Giacomo Leopardi

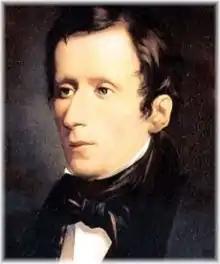
A portrait of Leopardi

Following a family tradition, Leopardi began his studies under the tutelage of two priests, but his thirst for knowledge was quenched primarily in his father's rich library. Initially guided by Father Sebastiano Sanchini, Leopardi undertook vast and profound reading. These "mad and most desperate" studies included an extraordinary knowledge of classical and philological culture – he could fluently read and write Latin, ancient Greek and Hebrew – but he lacked an open and stimulating formal education.